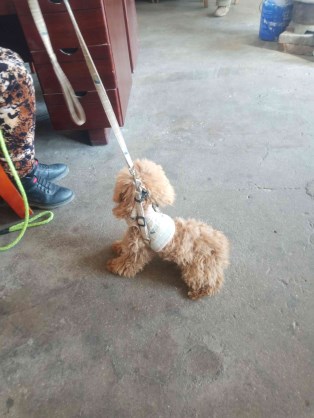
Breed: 7449-n000128-teddy